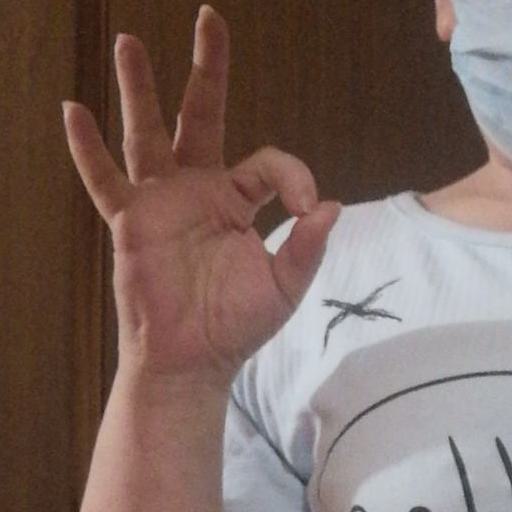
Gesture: ok